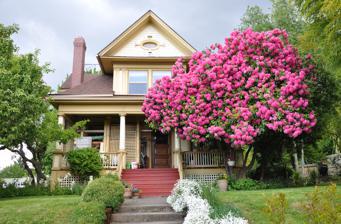
Building: William O. Munsell House
Country: United States of America
Year built: 1902
Historic building in Portland, Oregon, U.S. "William O. Munsell" redirects here. Not to be confused with William A.O. Munsell . United States historic place William O. Munsell House U.S. National Register of Historic Places Portland Historic Landmark William O. Munsell House in 2011 Location 1507 SE Alder Street Portland, Oregon Coordinates 45°31′05″N 122°39′01″W / 45.518113°N 122.650352°W / 45.518113; -122.650352 Built 1902 Architectural style Bungalow / Craftsman , Colonial Revival MPS Portland Oregon's Eastside Historic and Architectural Resources, 1850-1938 NRHP reference No. 89000080 Added to NRHP March 8, 1989 The William O. Munsell House in southeast Portland in the U.S. state of Oregon is a 1.5-story single dwelling listed on the National Register of Historic Places . Built in an eclectic mixture of Bungalow , American Craftsman , and Colonial Revival styles in 1902, it was added to the register in 1989. Situated on the western edge of a proposed Buckman Historic District, the Munsell House features large pedimented gable dormers facing the cardinal points . The oval window in the facade dormer includes ornamental keystones , also facing the cardinal points, in the manner of many Colonial Revival structures. Houses similar to this one were built throughout southeast Portland from about 1900 through 1926. The home's interior has four rooms on the main floor and three on the second floor. Interior features include an open staircase with turned balusters , pocket doors , dual fireplaces in the living and dining rooms, and an oriel window . Munsell, the home's original owner, lived in it for two years before selling it to Henry B. and Ellen Adams. Born in Indiana, Munsell moved to Portland in 1896. Starting as a clerk for Acme Harvester, by 1932 he had become president and manager of Mitchell, Lewis and Staver, a farm-implement business in Portland's eastside warehouse district . See also National Register of Historic Places listings in Southeast Portland, Oregon References